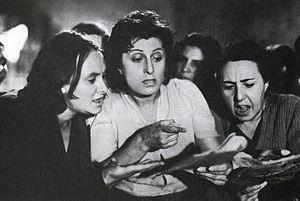
L'Honorable Angelina est un film italien réalisé par Luigi Zampa, sorti en 1947.